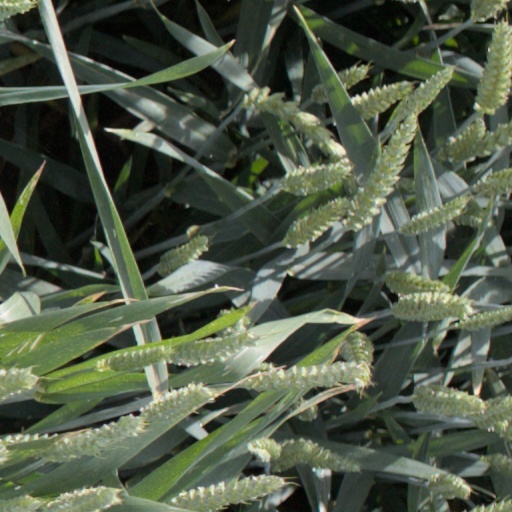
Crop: wheat